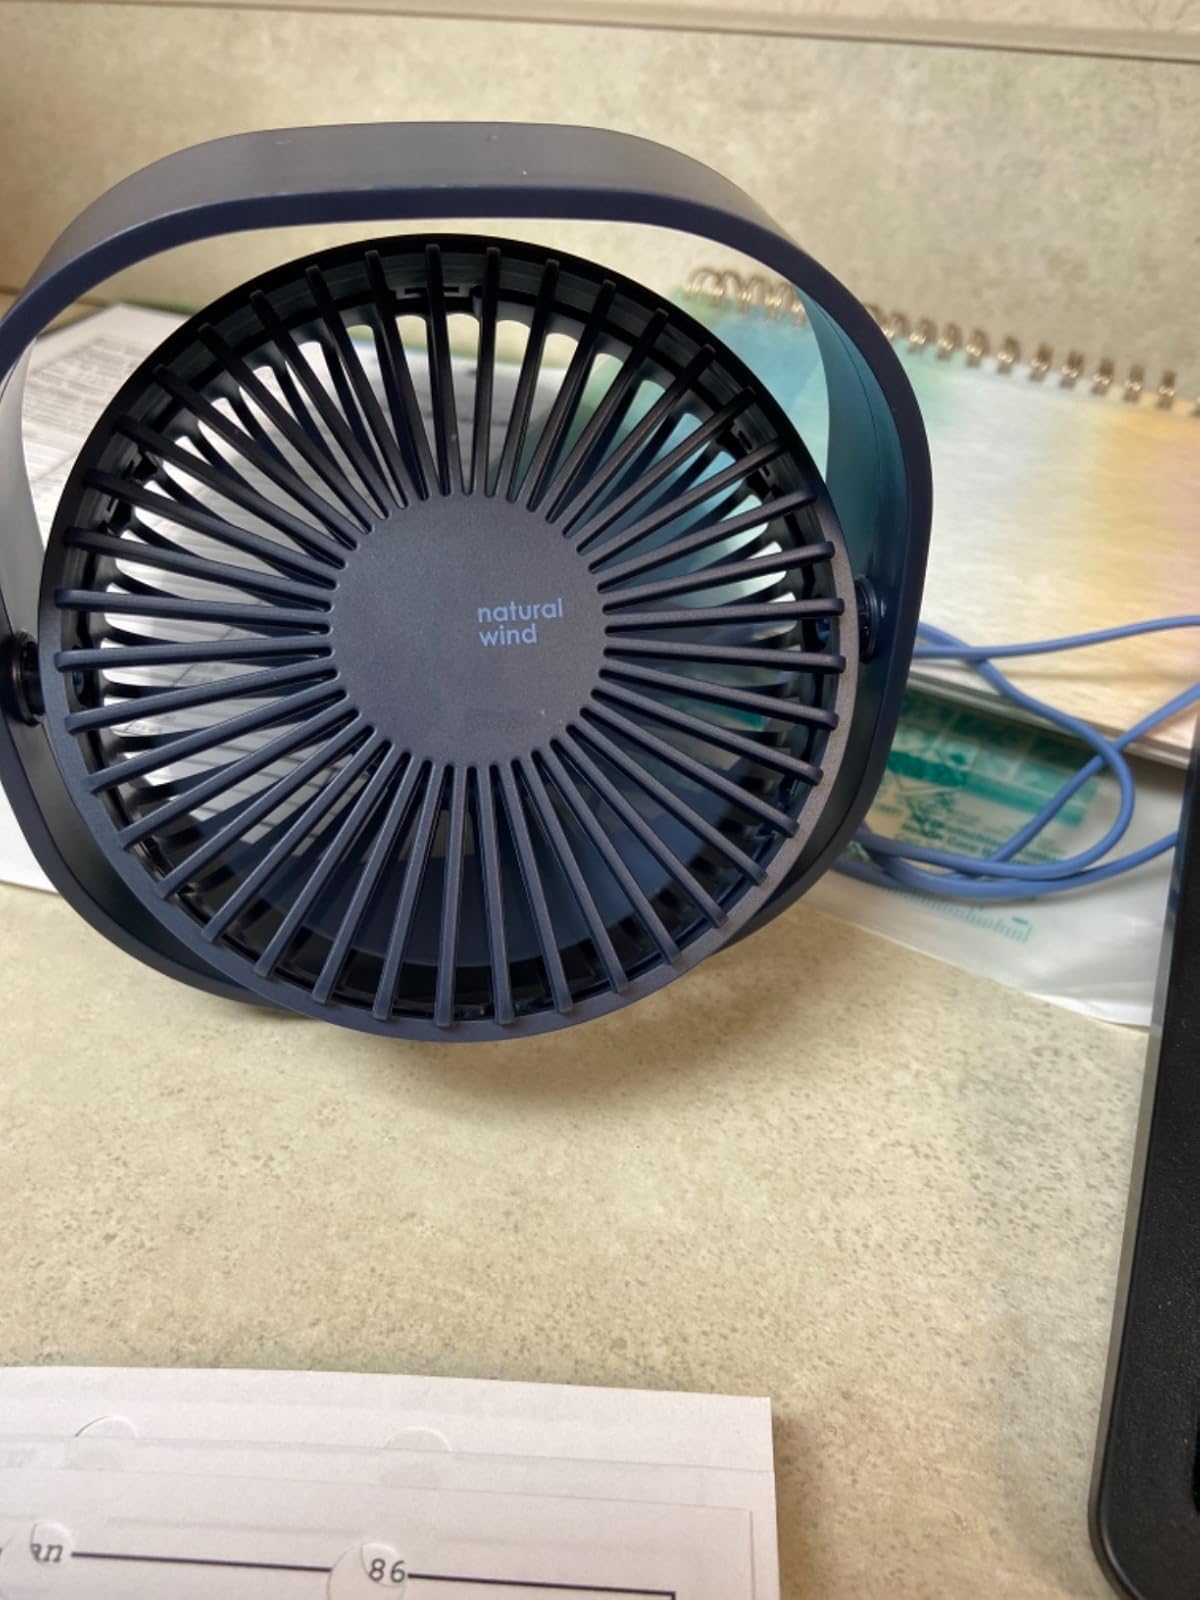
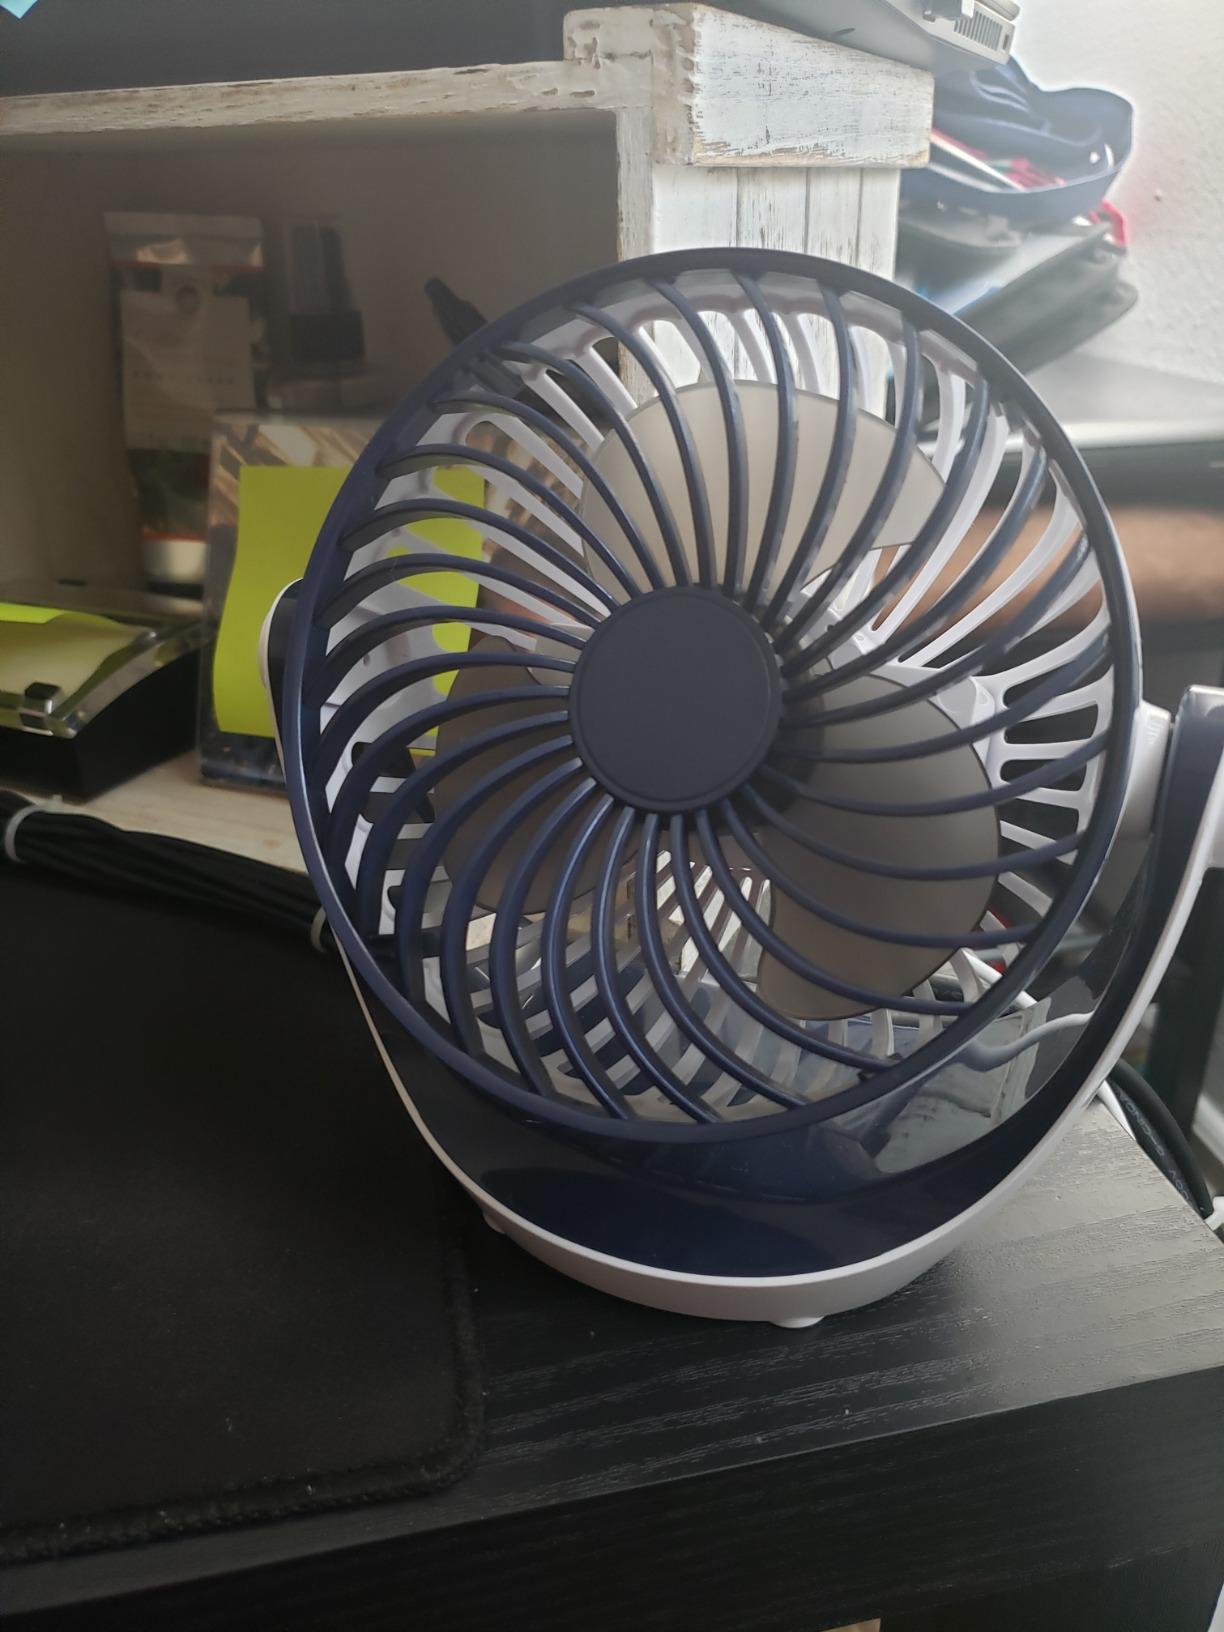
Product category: fan
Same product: no